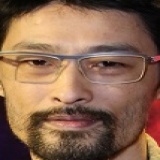
diễn viên Johnny Trí Nguyễn